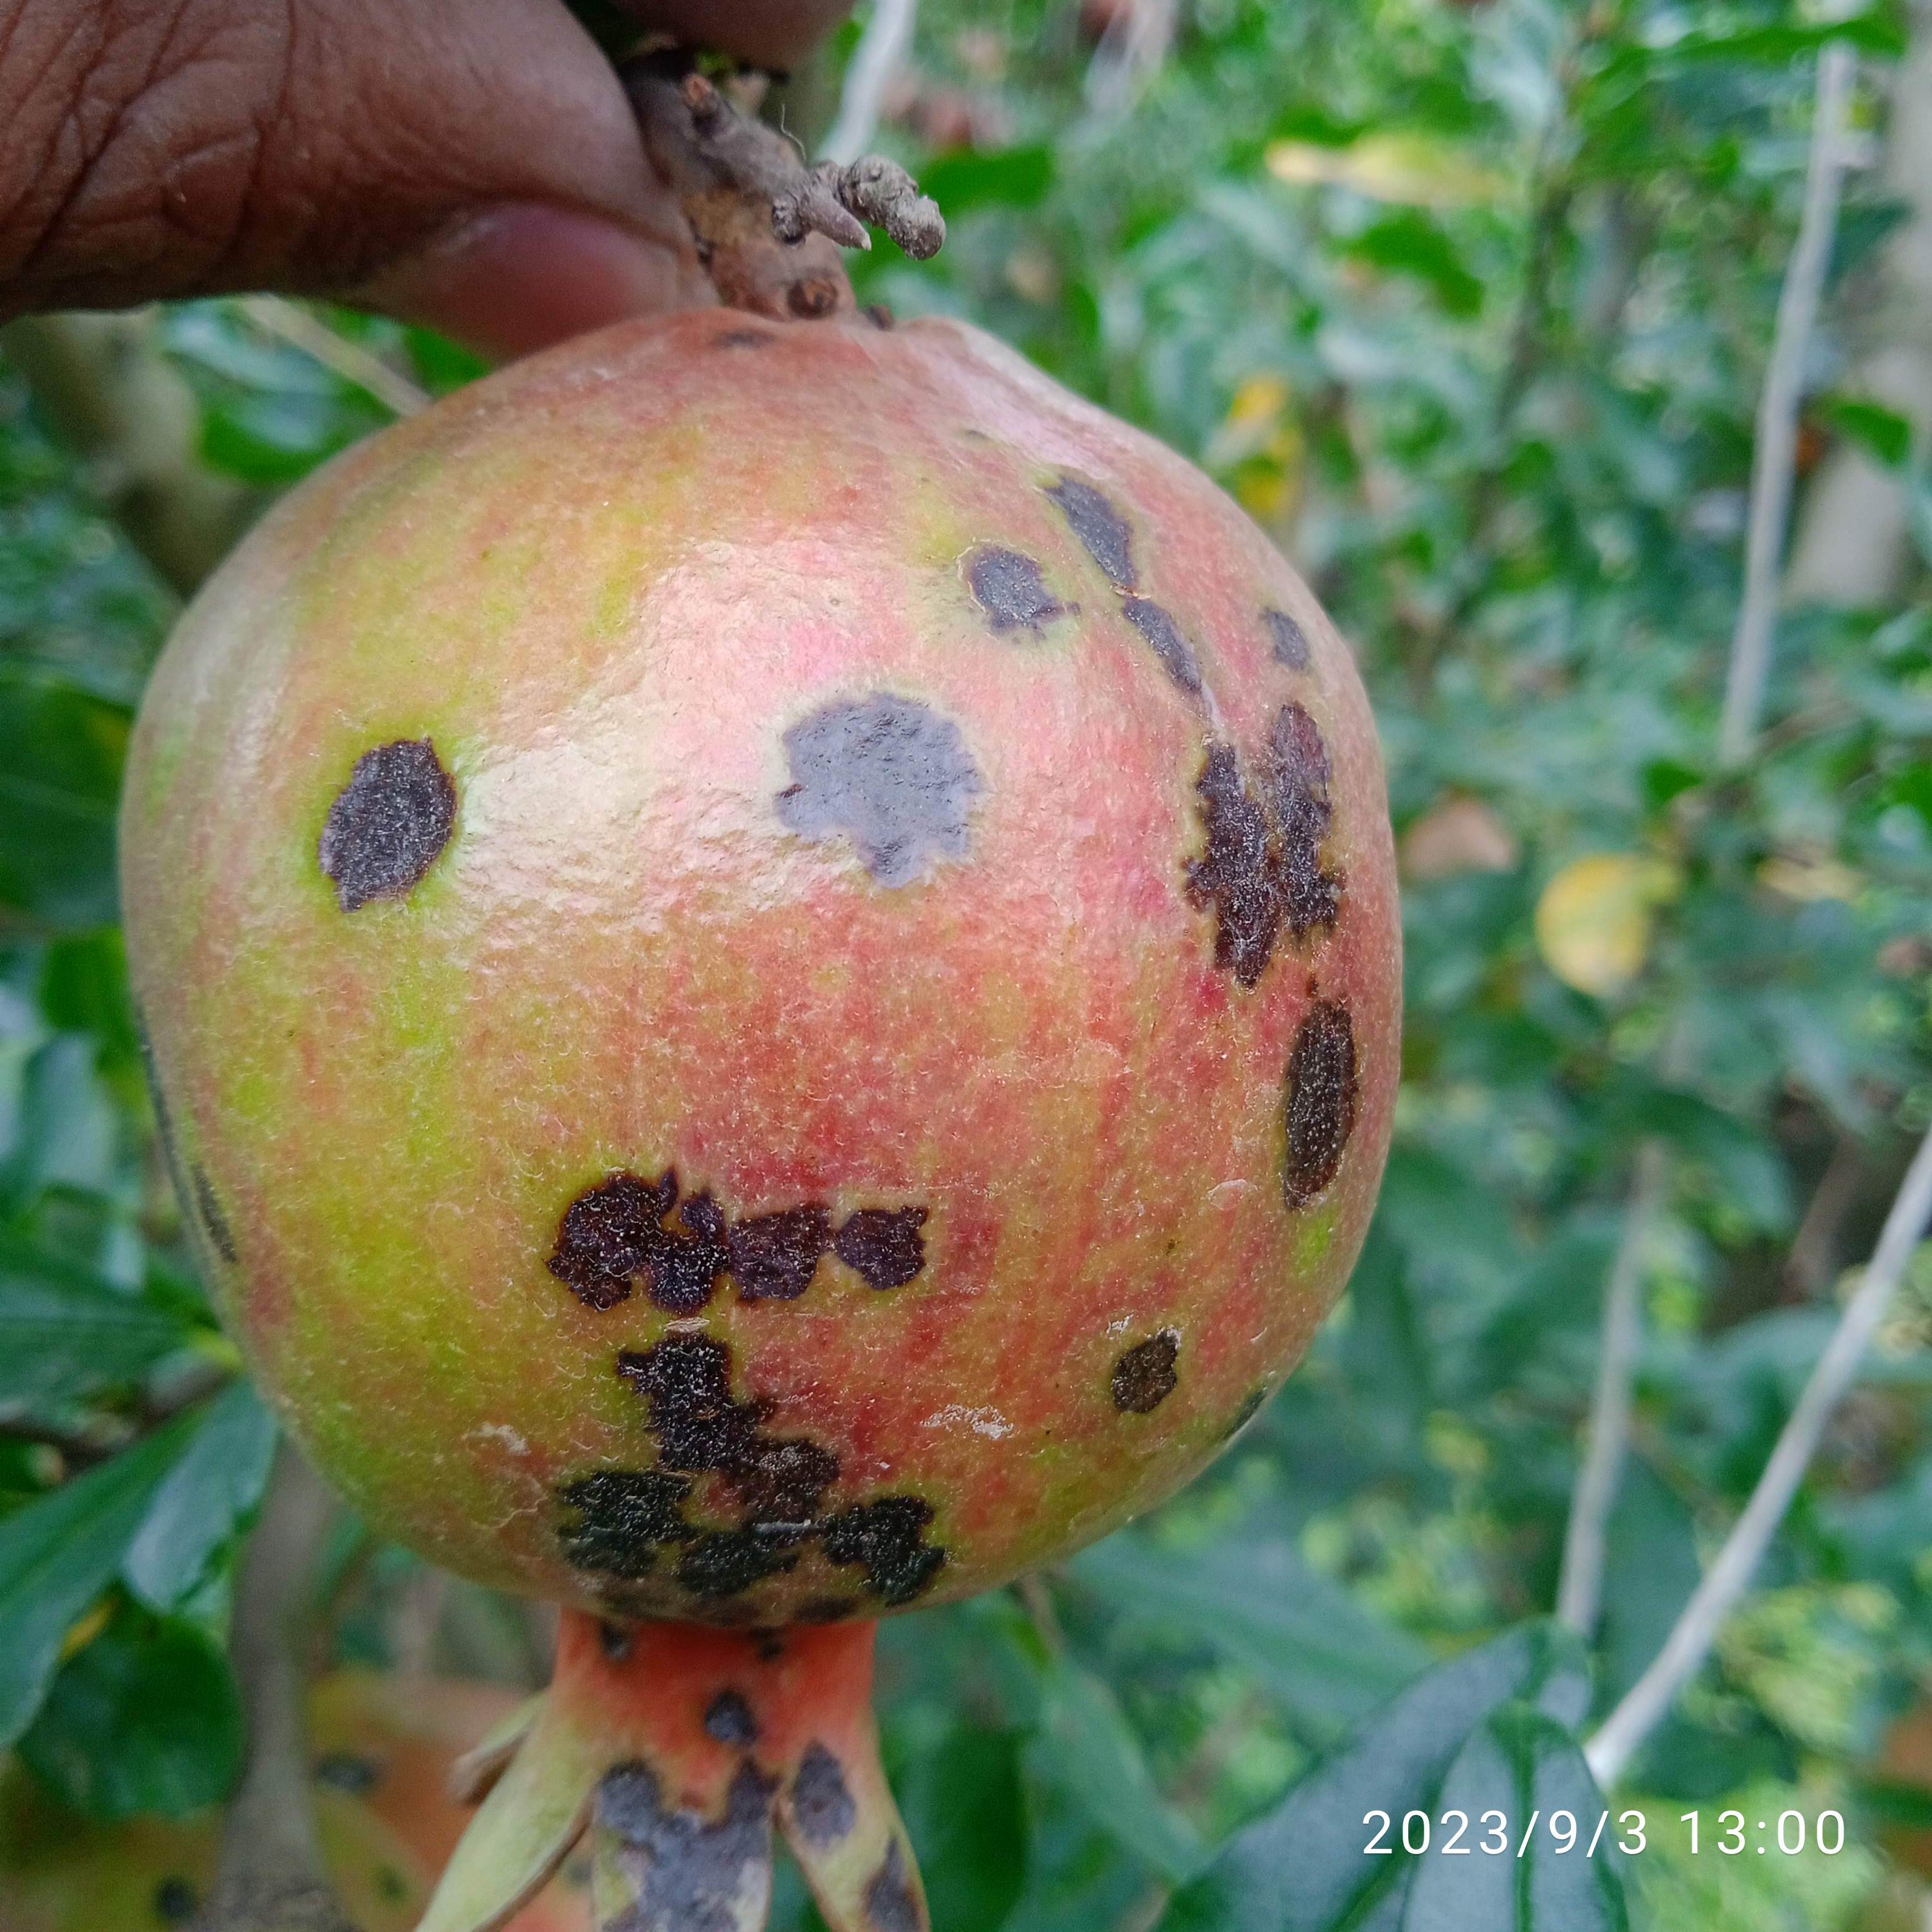
Label: Anthracnose